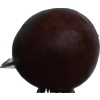
Label: gooseberry